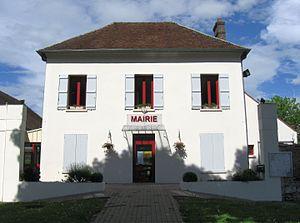
Mairie de Bannost-Villegagnon. (Seine-et-Marne, région Île-de-France).
Bannost-Villegagnon est une commune française située dans le département de Seine-et-Marne en région Île-de-France.